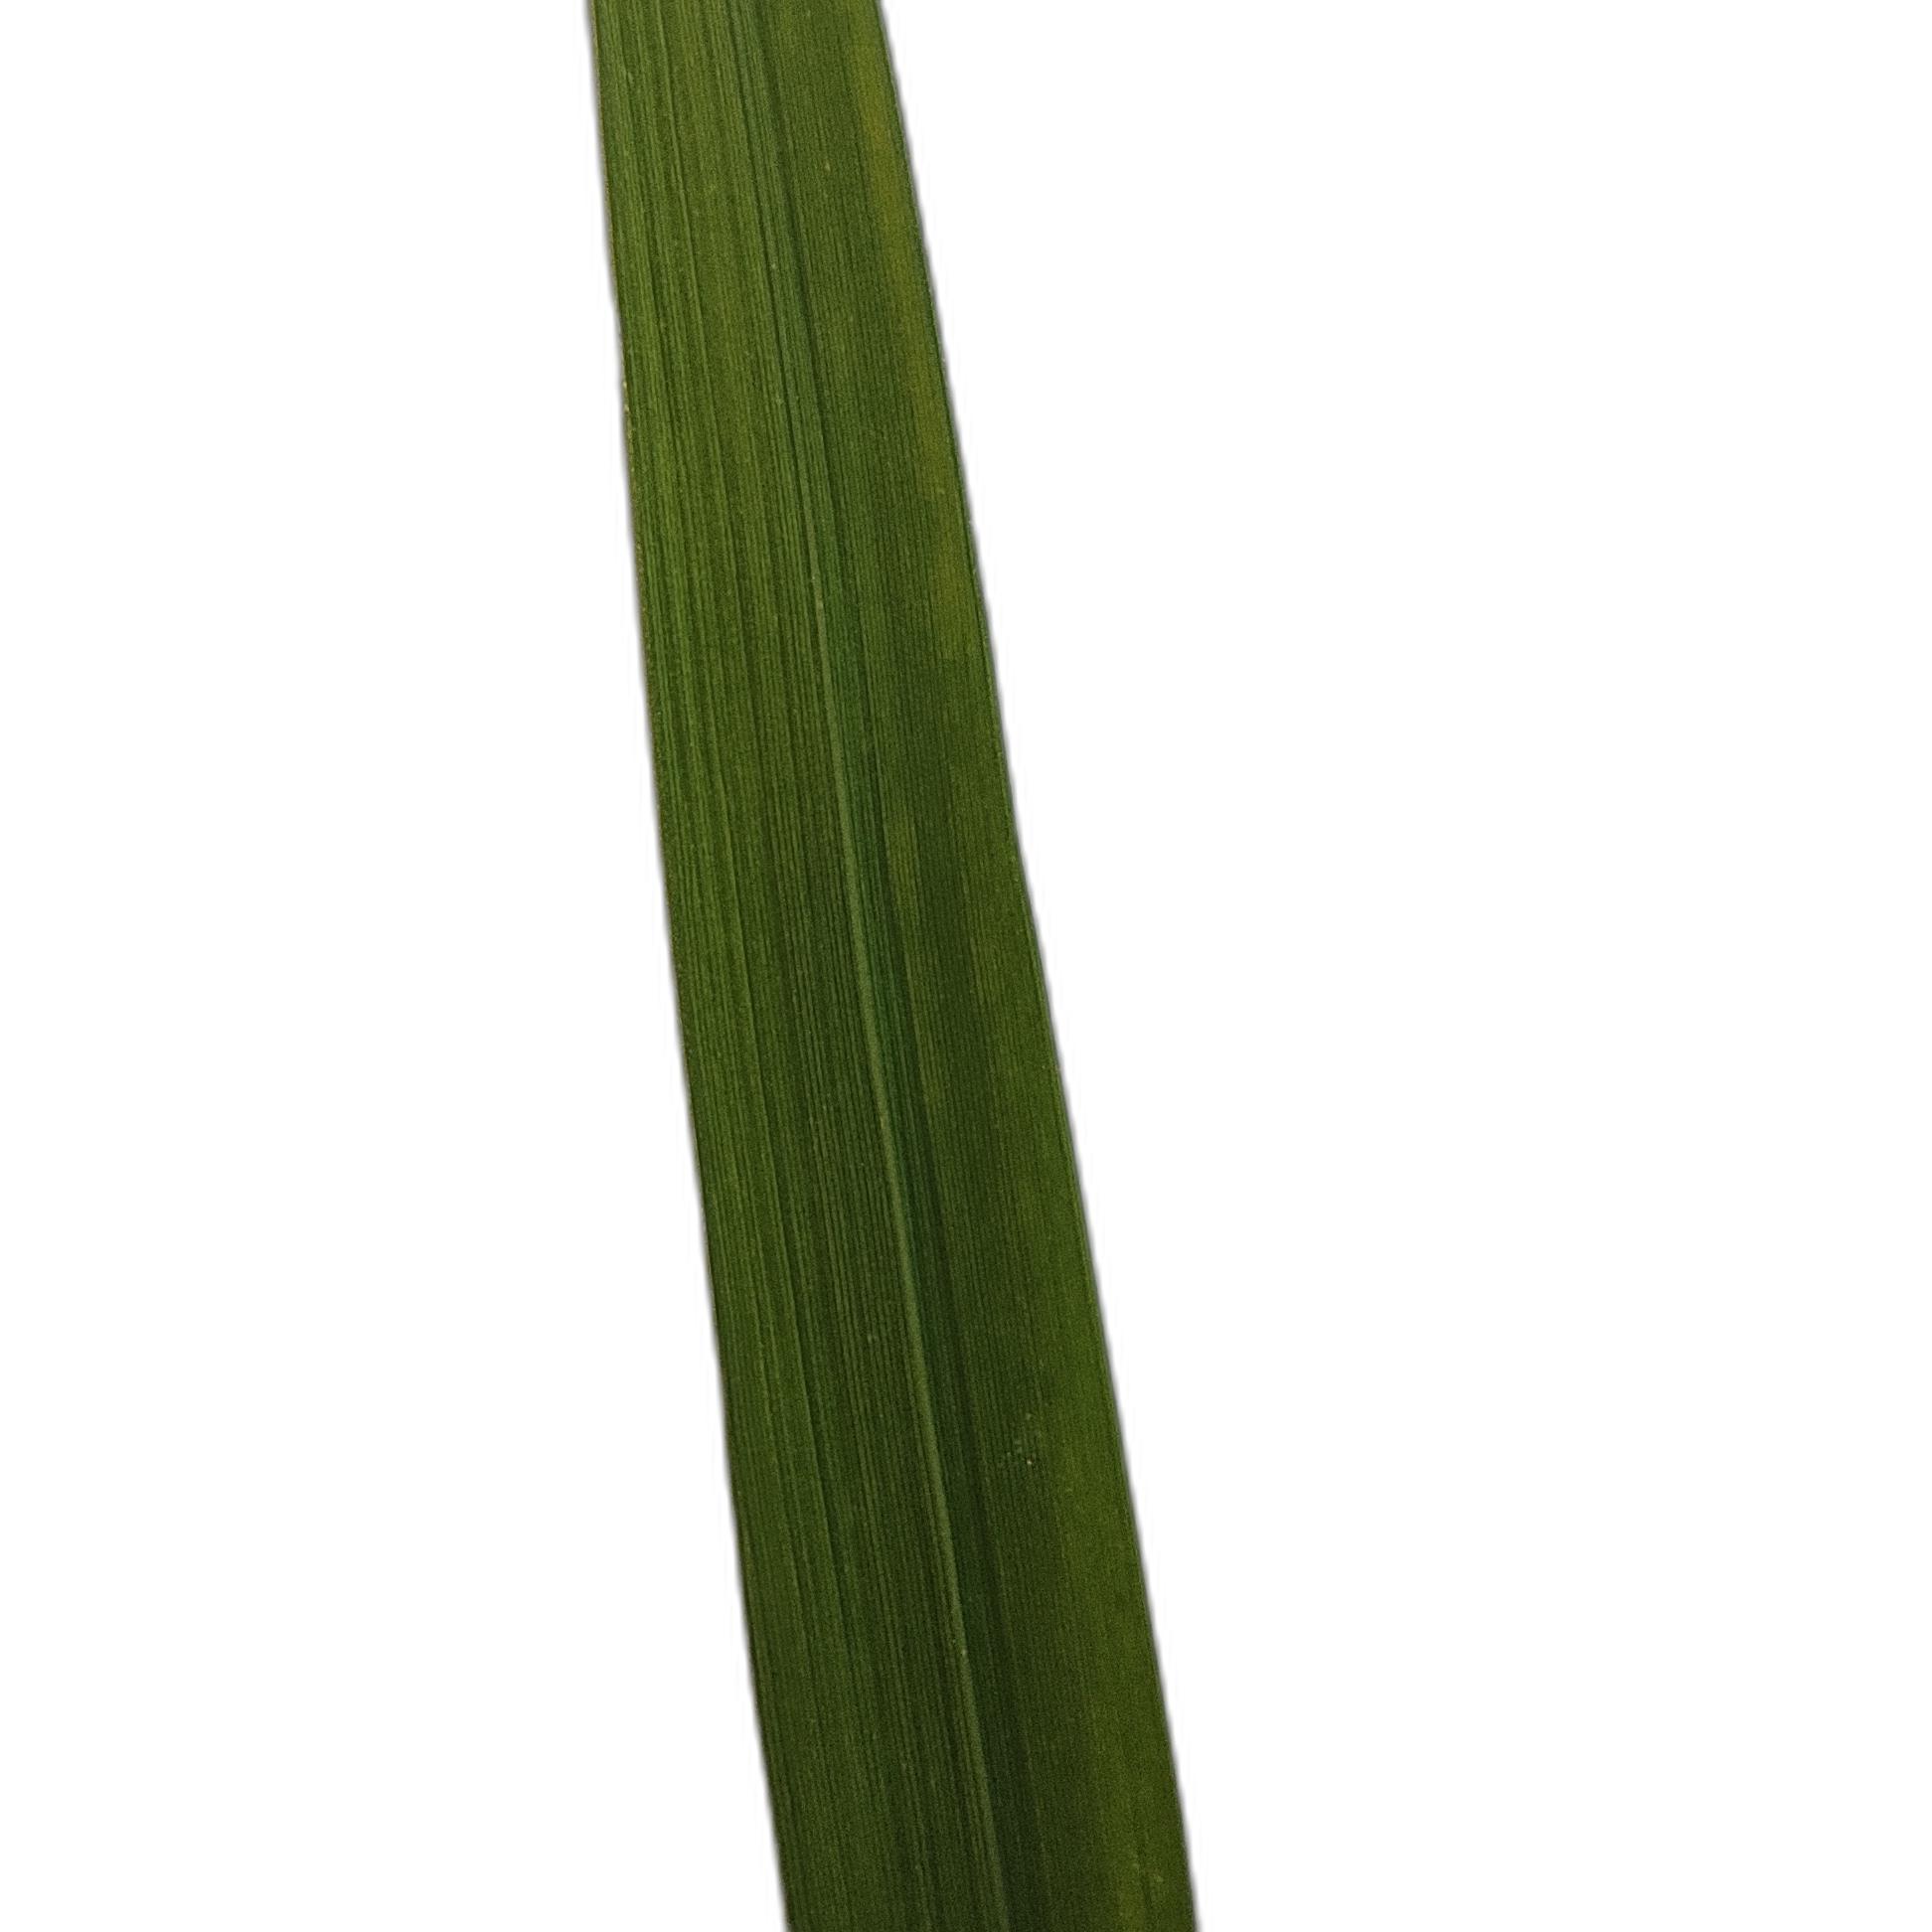
Label: Healthy